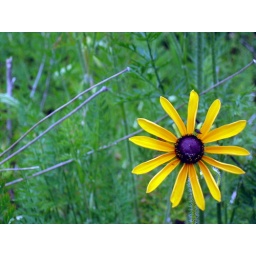
I liked this flower because it was growing in a field all by itself.